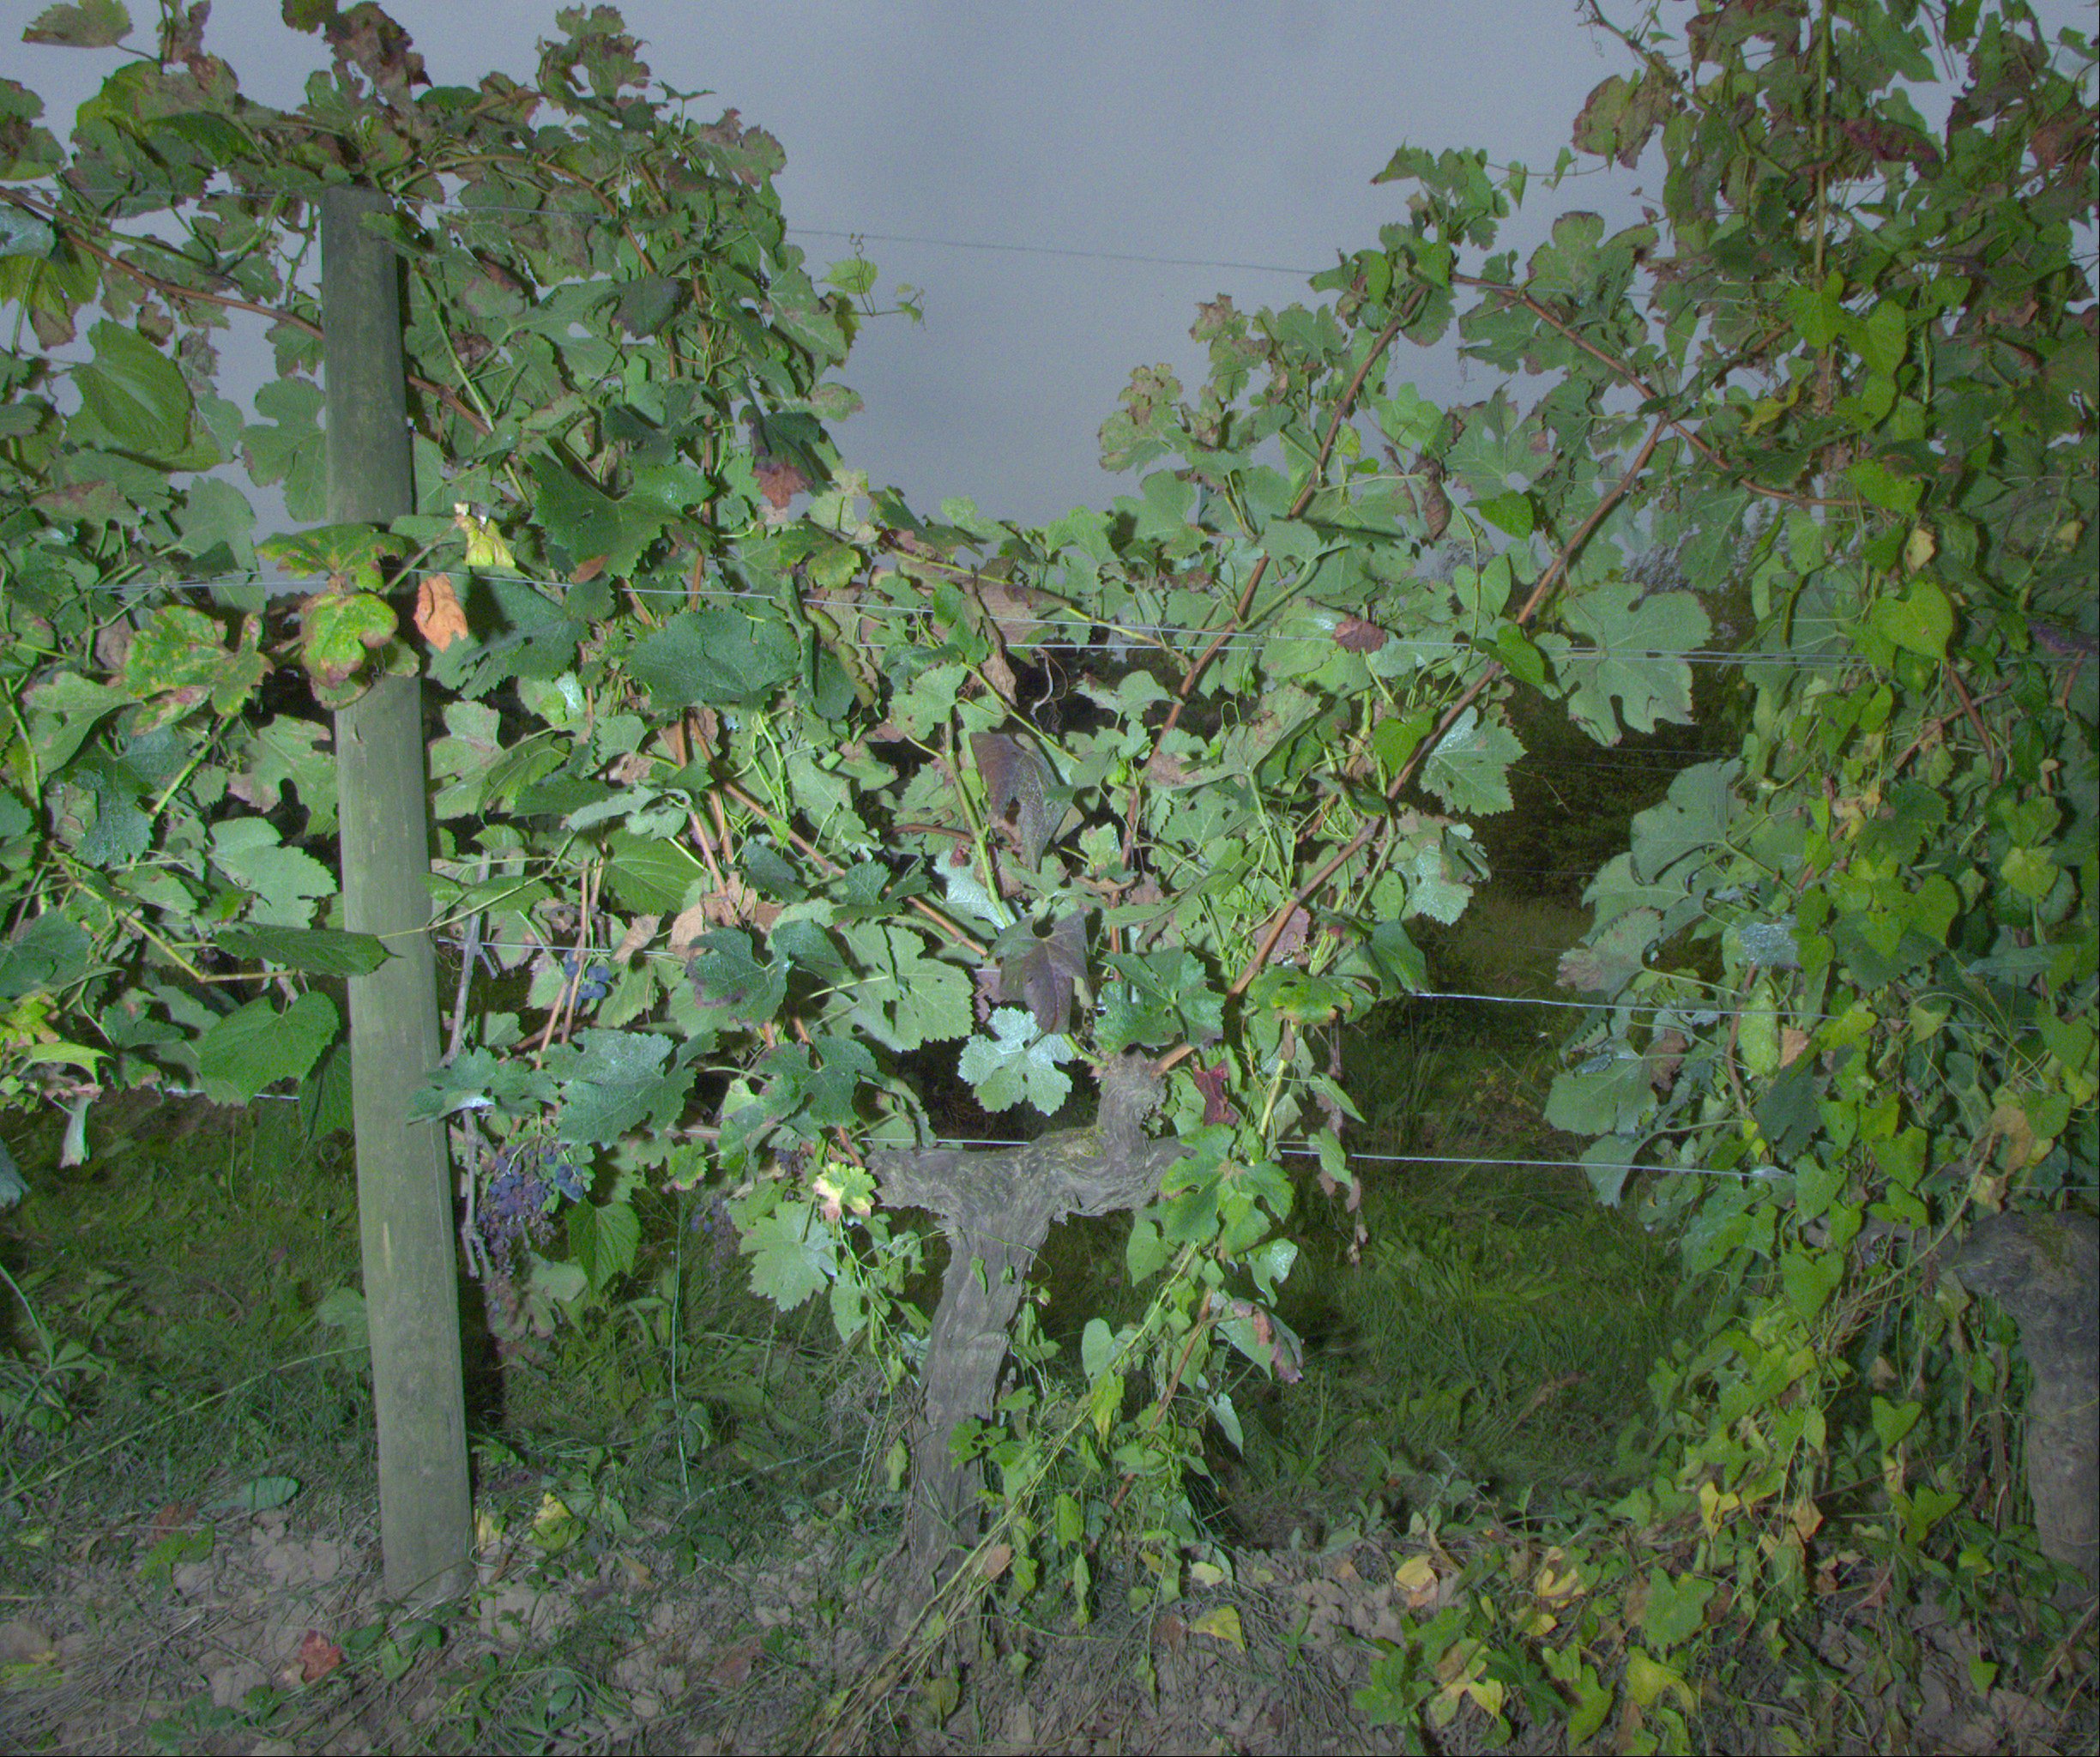
Grape variety: merlot
Disease: Flavescence dorée (fd)